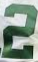
Number: 2